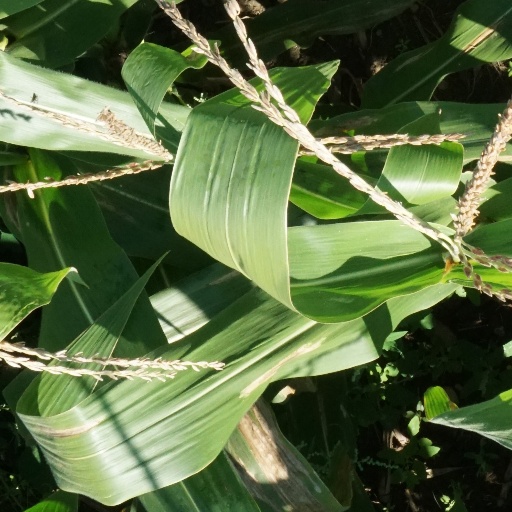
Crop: maize; corn